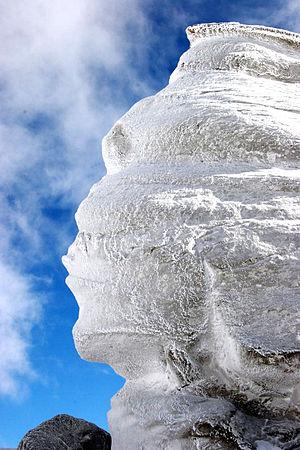
Bușteni est une ville roumaine du județ de Prahova, dans la région historique de Valachie et dans la région de développement du Sud.